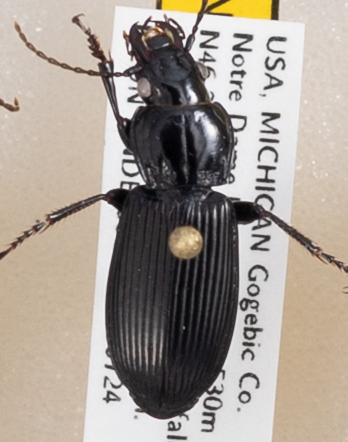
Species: Pterostichus melanarius melanarius
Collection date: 2019-07-24
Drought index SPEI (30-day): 0.47
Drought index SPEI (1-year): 2.09
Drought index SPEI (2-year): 2.09